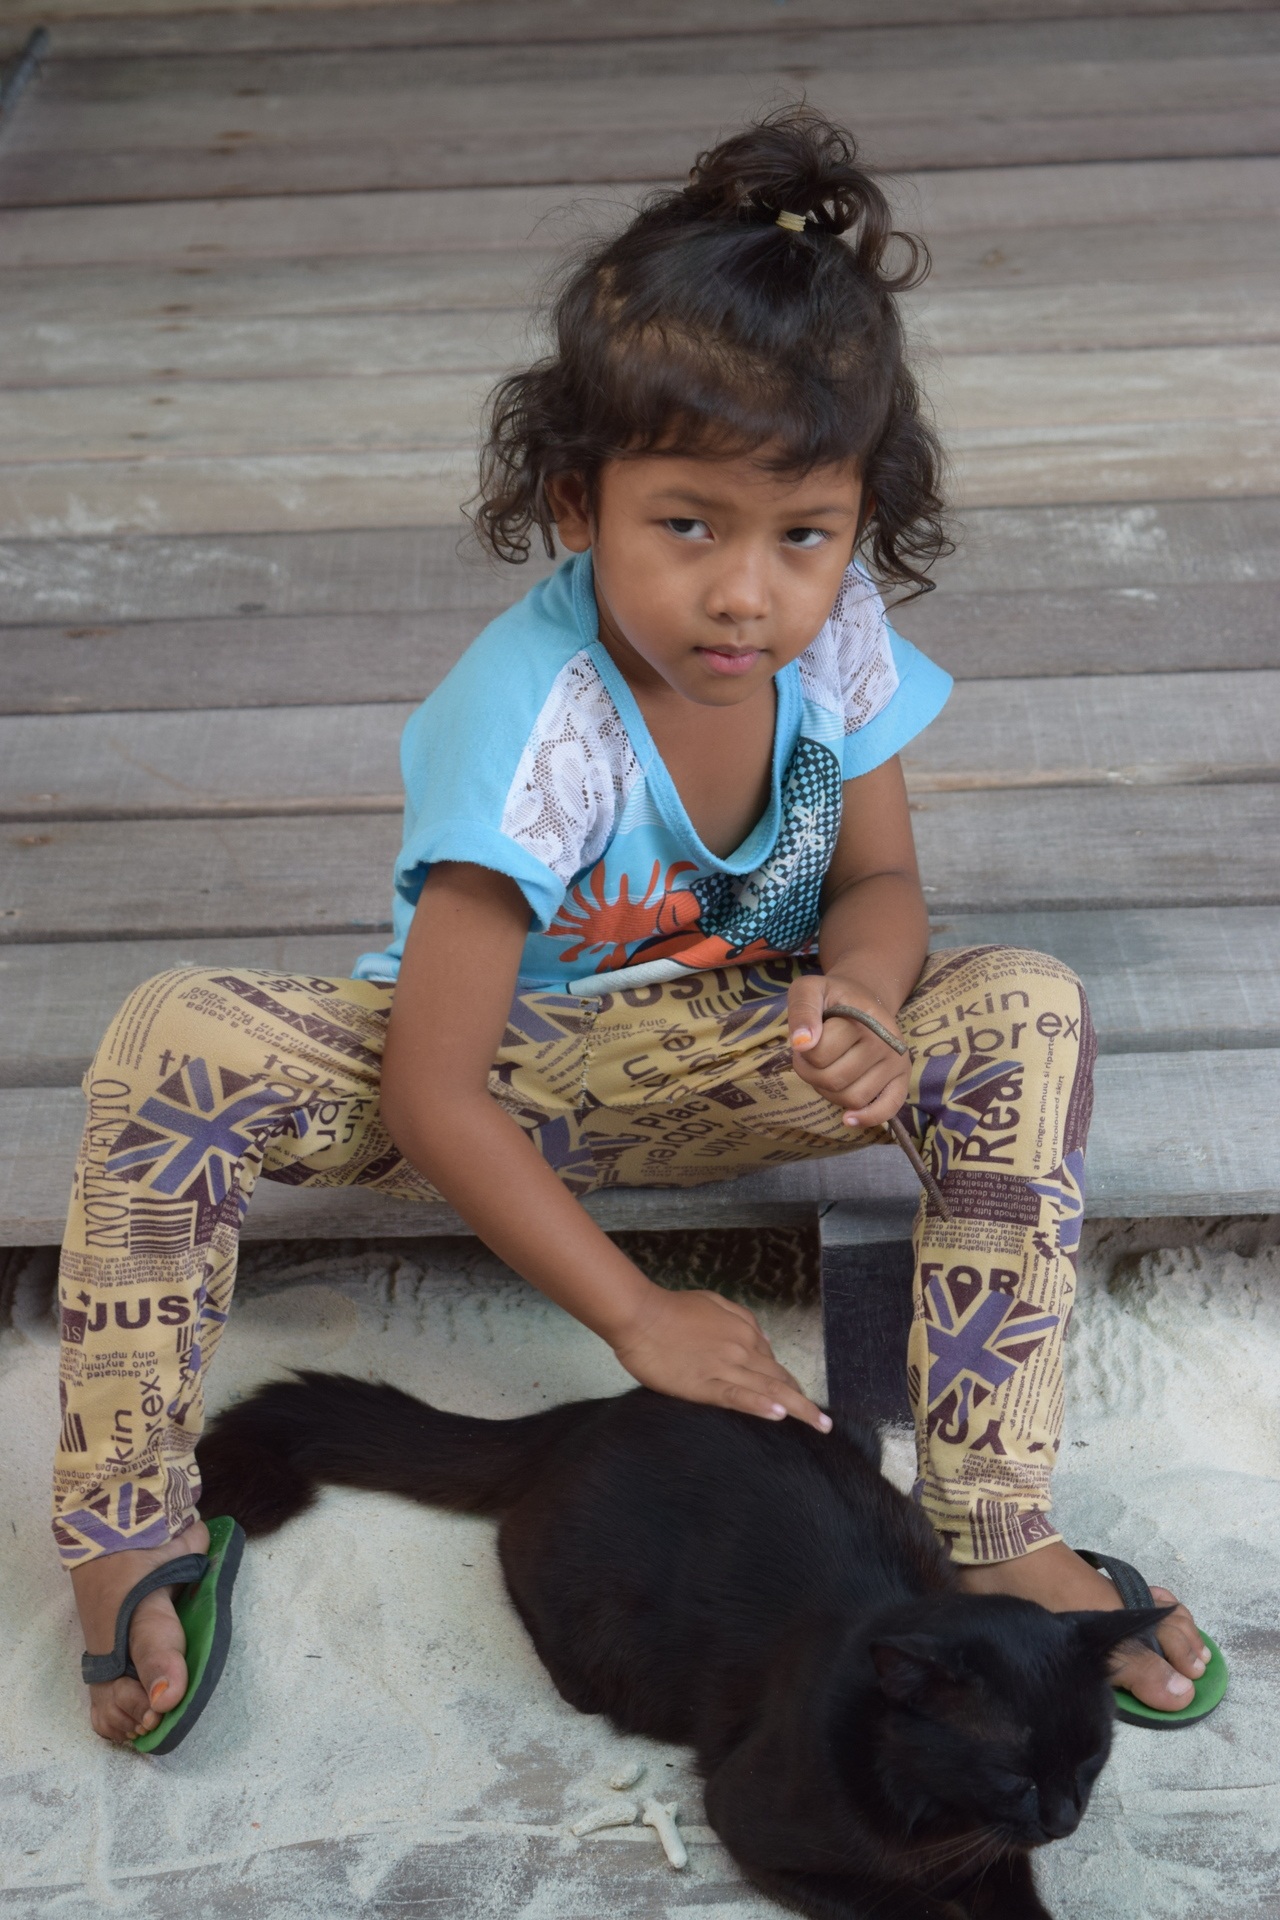
person, people, girl, puppy, male, cat, sitting, child, human, thailand, toddler, skin, human positions